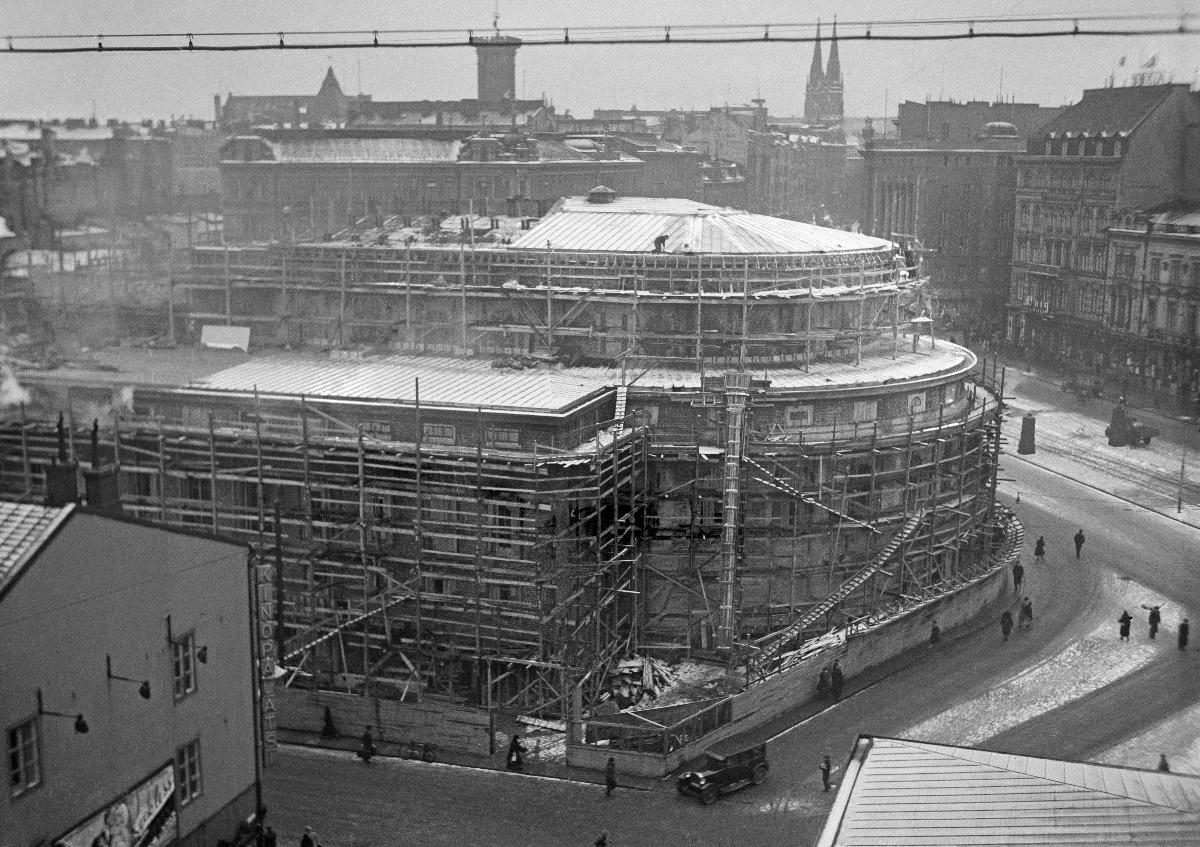
Ruotsalaisen Teatterin julkisivun uudelleenrakentaminen 1935
Ombyggnaden av Svenska Teaterns fasad 1935; Rebuilding of the facade of the Swedish Theatre 1935
sisällön kuvaus: Ruotsalaisen Teatterin julkisivun uudistaminen 1935. Uuden julkisivun rakentaminen Helsingissä 28.12.1935. content description: Renewal of the facade of the Swedish Theatre 1935. Construction of the new facade, Helsinki 28.12.1935. innehållsbeskrivning: Förnyelsen av Svenska Teaterns fasad 1935. Nya fasadens bygge, Helsingfors 28.12.1935.
Kuvaaja: Sundström, Hugo, kuvaaja
Vuosi: 1935
Paikka: Suomi, Uusimaa, Helsinki
Aiheet: HBL; teatteri; teatterirakennukset; rakennukset; ulkokuva; remontti; theatre; theatre buildings; buildings; exteriors; renovation; refurbishment; teaterbyggnader; byggnader; teater; exteriör; renovering; remont; ombygge